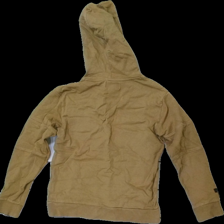
View: back
Type: Hoodie
Category: Children
Brand: Not in the list
Brand text on label: D.M.D
Colors: Brown
Material: 100% cotton
Cut: Regular
Size: 152
Season: All
Holes: Major
Damage: hål
Damage location: bottom center
Damage 2 location: middle left
Damage 3 location: bottom right
Price range: <50
Recommended usage: Export
Description: brun hoodie med hål fram